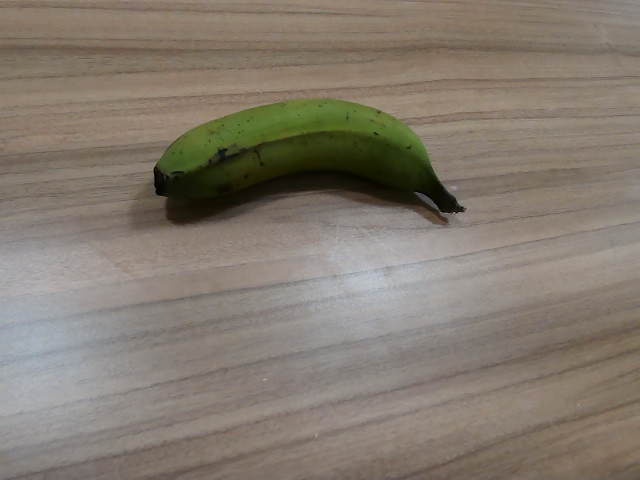
Label: Raw_Banana